Buckingham

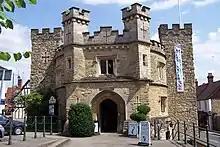
Old County Gaol in Buckingham, built 1748. It is now the Buckingham Old Gaol Museum.

In the 7th century, Buckingham (literally "hemmed in land of Bucca's people") is said to have been founded by Bucca, the leader of the first Anglo Saxon settlers. The first settlement was located around the top of a loop in the River Great Ouse, presently the Hunter Street campus of the University of Buckingham. Between the 7th century and the 11th century, the town of Buckingham regularly changed hands between the Saxons and the Danes, in particular, in 914 King Edward the Elder and a Saxon army encamped in Buckingham for four weeks forcing local Danish Viking leaders to surrender. Subsequently, a fort was constructed at the location of the present Buckingham parish church. Buckingham is mentioned in the Burghal Hidage, a document commonly ascribed to the early tenth century, but more probably of the period 878–9, which describes a system of forts set up by King Alfred (d.899) over the whole of the West Saxon kingdom. When King Edward encamped at Buckingham with his army in 914, he was therefore restoring a fort which had already existed for more than a generation. This tactical move was part of a "putsch" against the Danish Vikings who controlled what had been southern Mercia, and which involved the taking of control of Viking centres at Bedford, Northampton, Cambridge and eventually the whole of East Anglia by the end of 917.